George A Danos

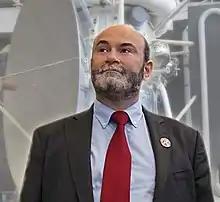
Danos, standing in front of the earthbound twin of the Mars 3 spacecraft

George A Danos (Greek: Γιώργος Α Δανός) is a Cypriot space scientist, space diplomat, engineer, astronomer, entrepreneur and science communicator. He is a graduate and eminent alumnus of Imperial College London. He is the President of the Cyprus Space Exploration Organisation (CSEO) and the President of the Parallel Parliament for Entrepreneurship of the Republic of Cyprus.